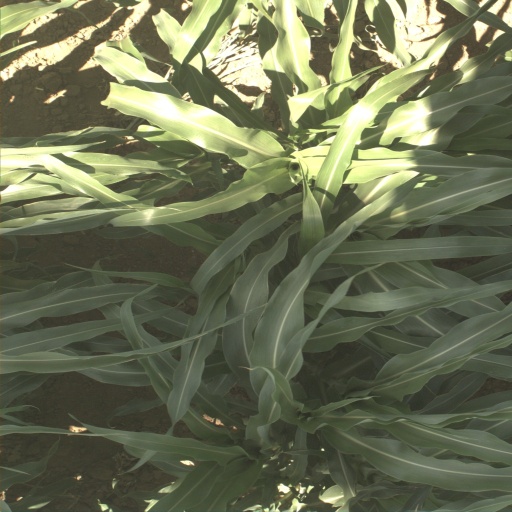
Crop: sorghum